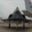
Label: airplane